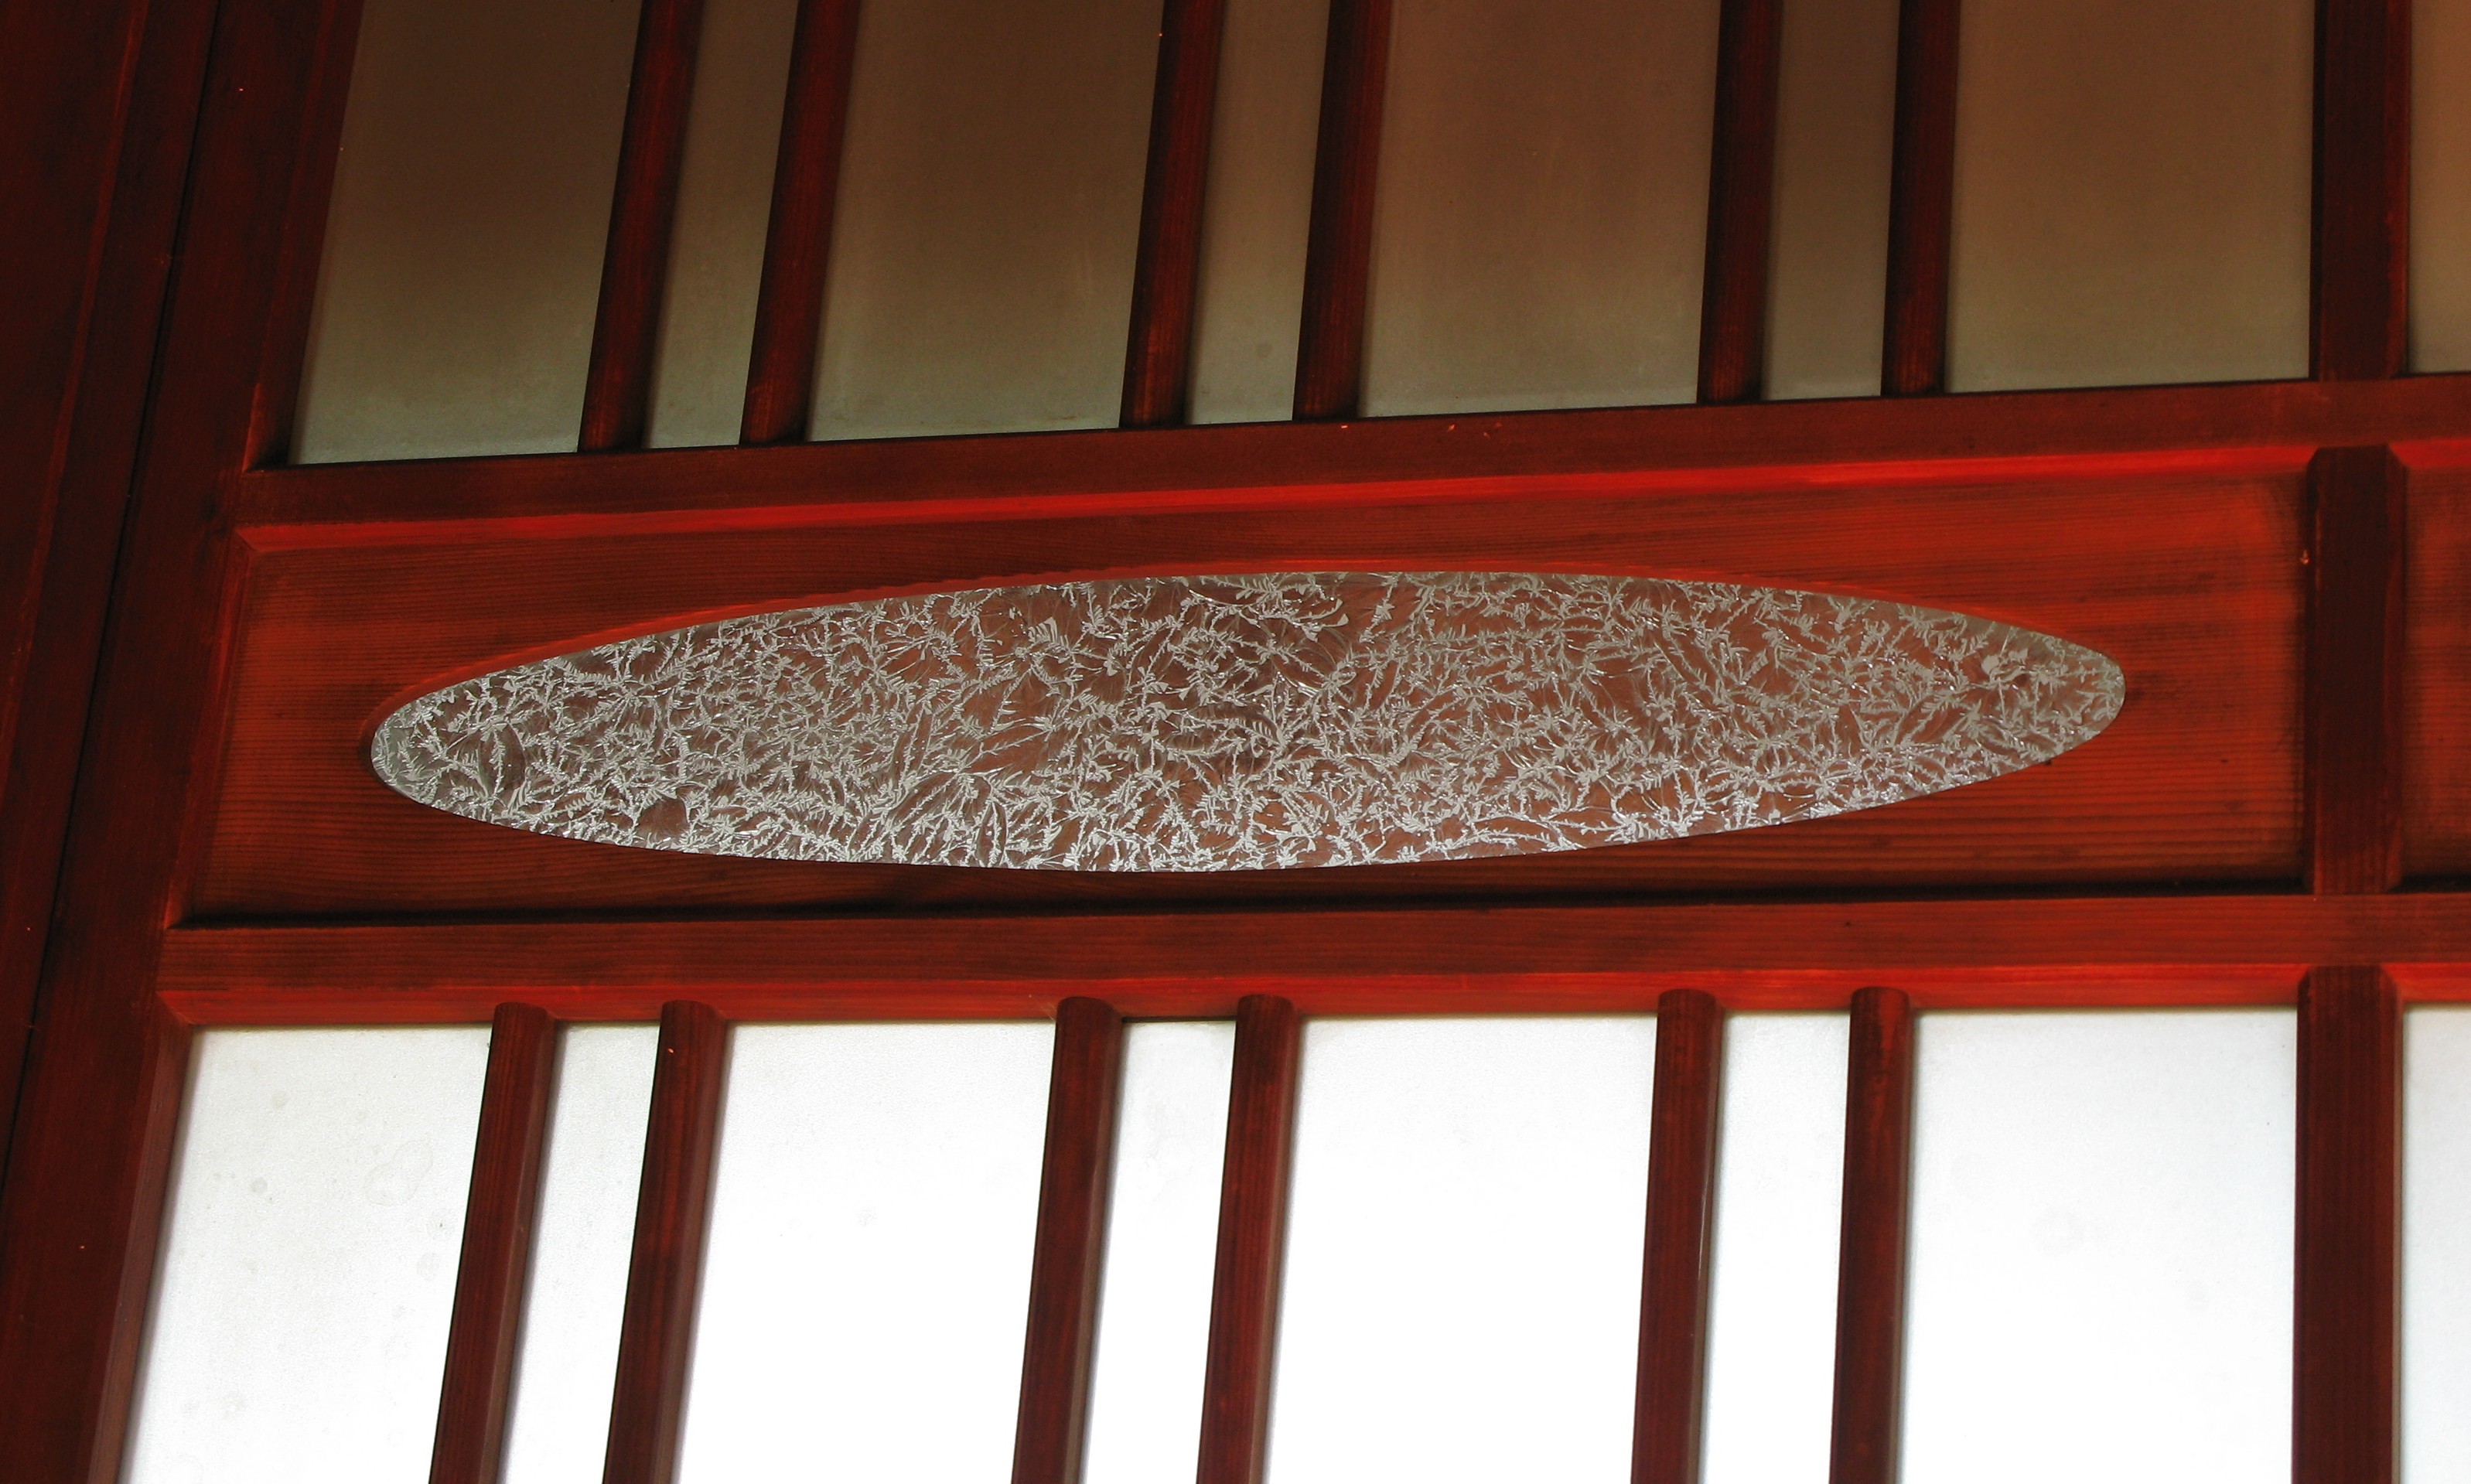
table, architecture, wood, house, interior, window, old, high, ancient, residence, shelf, furniture, lighting, interior design, product, design, japanese, style, hires, traditional, hi, res, powershotg7, canong7